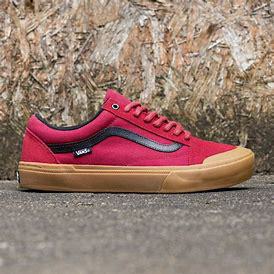
Brand: Vans
Model: Old Skool Skate